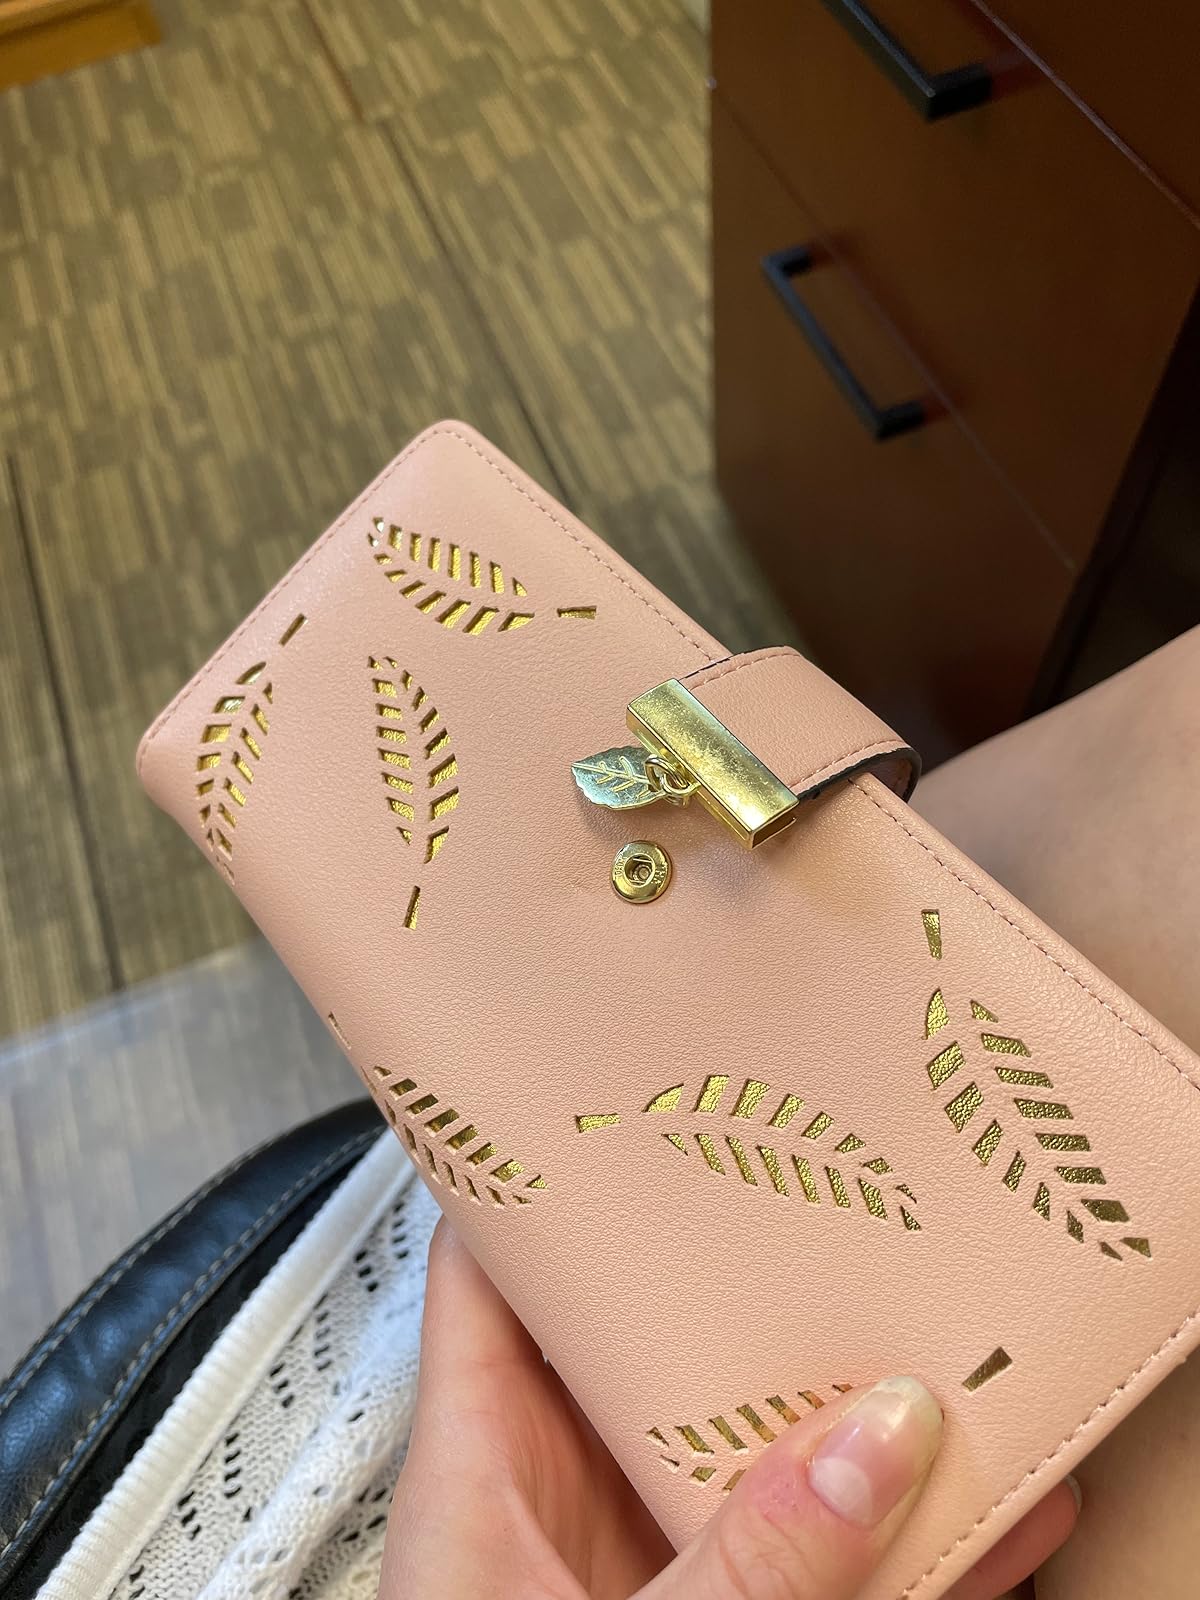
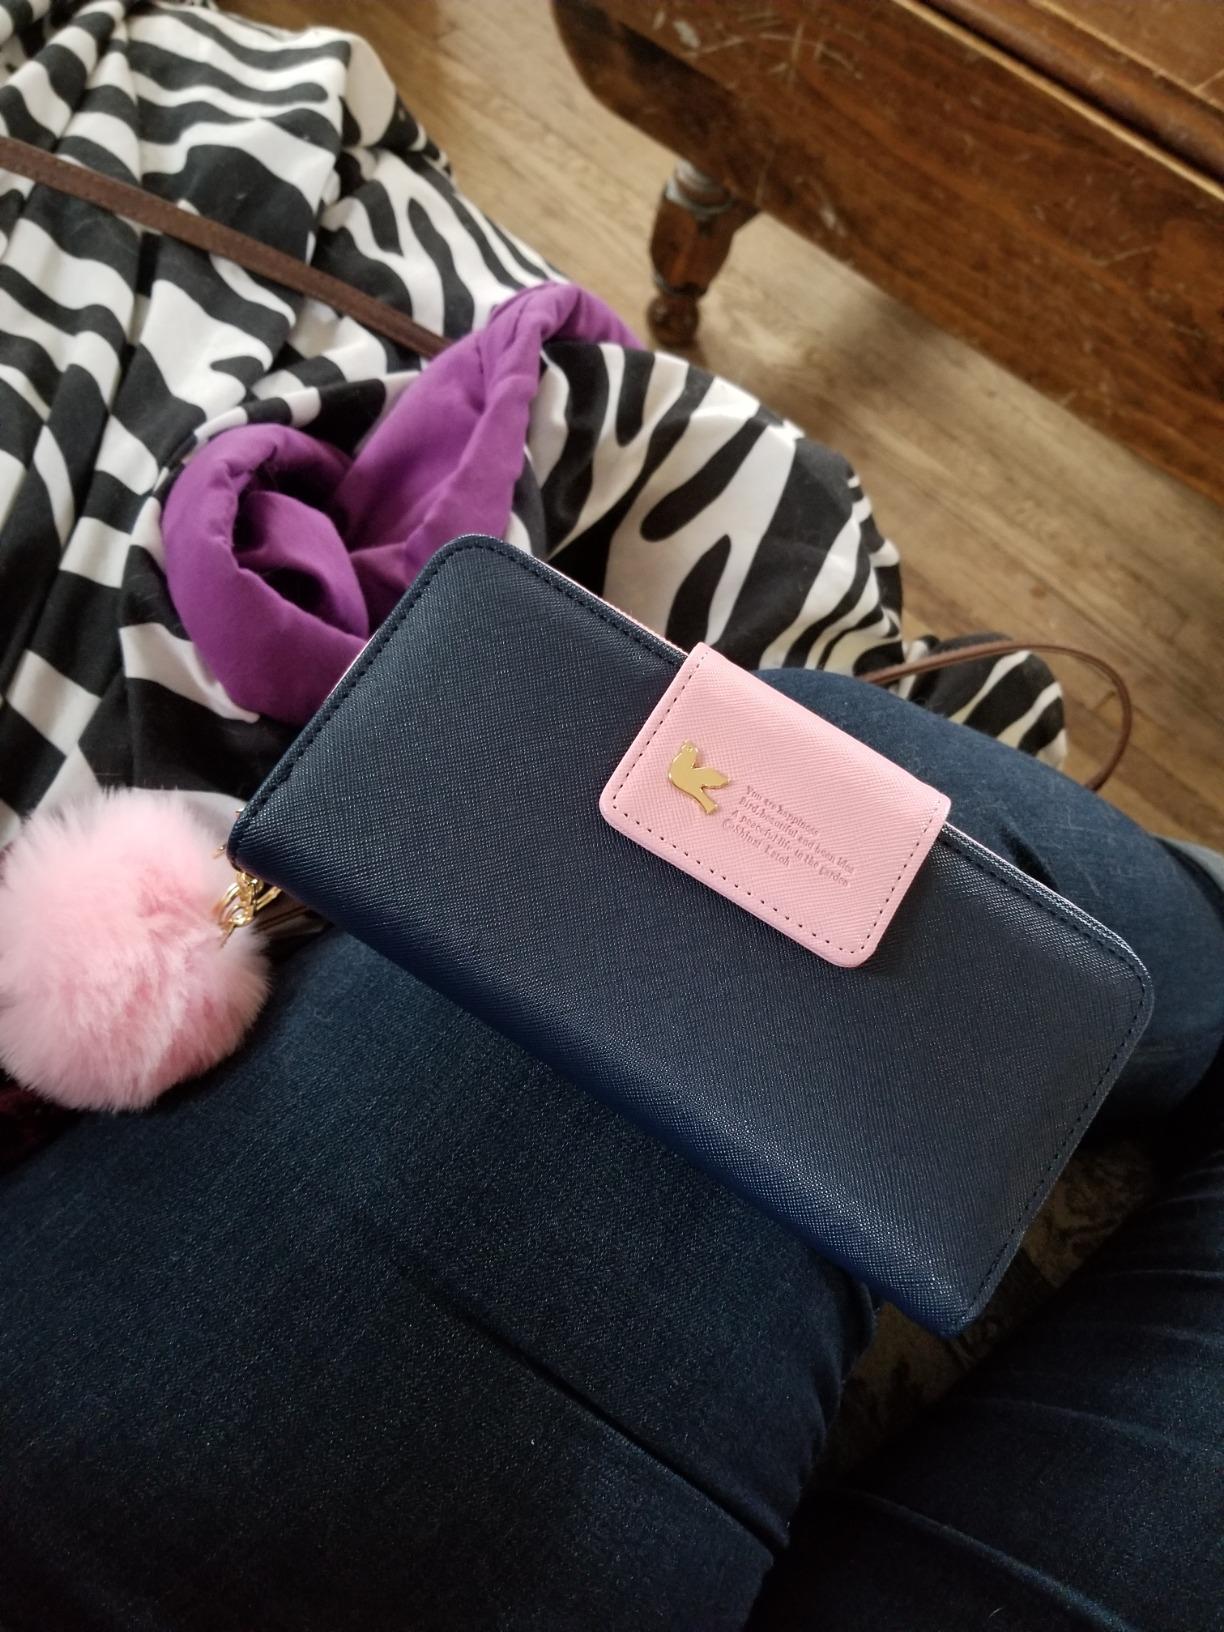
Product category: accessories_handbag
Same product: no